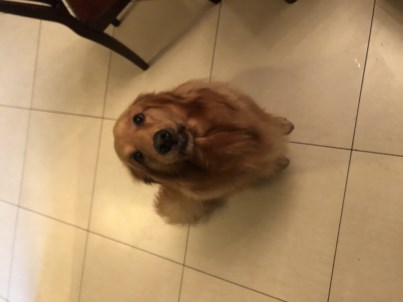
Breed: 5355-n000126-golden_retriever